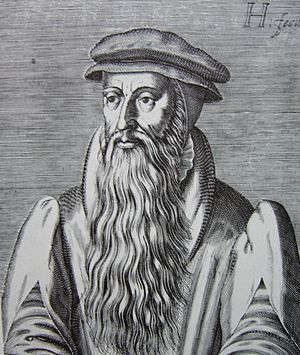
John Knox
John Knox var en skotsk reformator og grundlægger af den skotske statskirke.